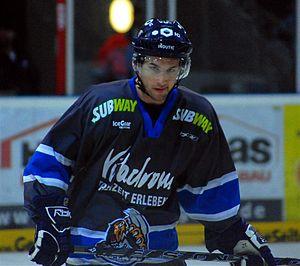
Darin Olver est un joueur professionnel canado-Allemand de hockey sur glace. Il est le frère de Mark Olver.